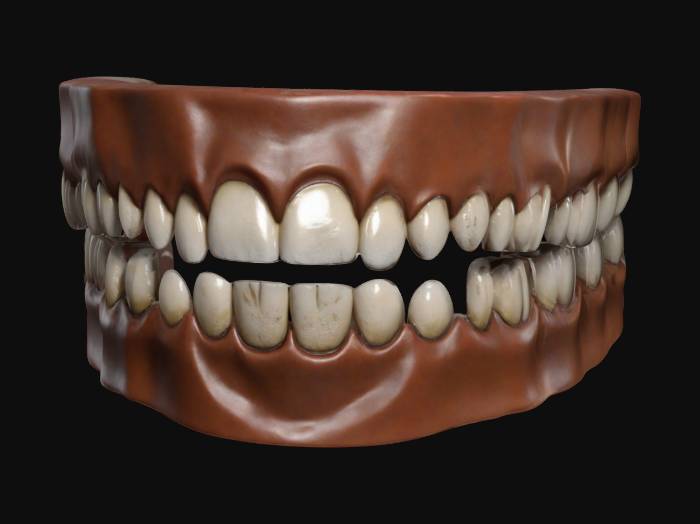
미적 점수 (1~10점): 3